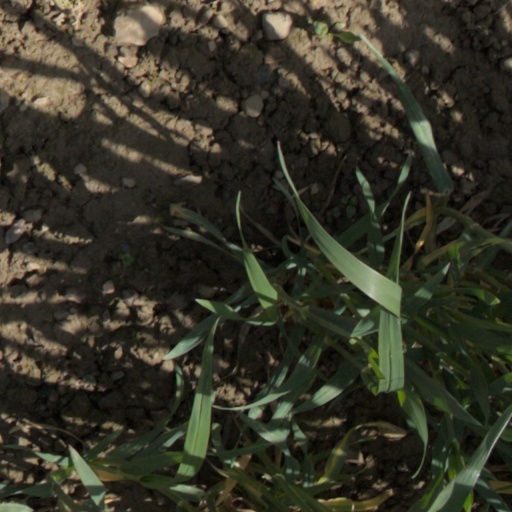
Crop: wheat